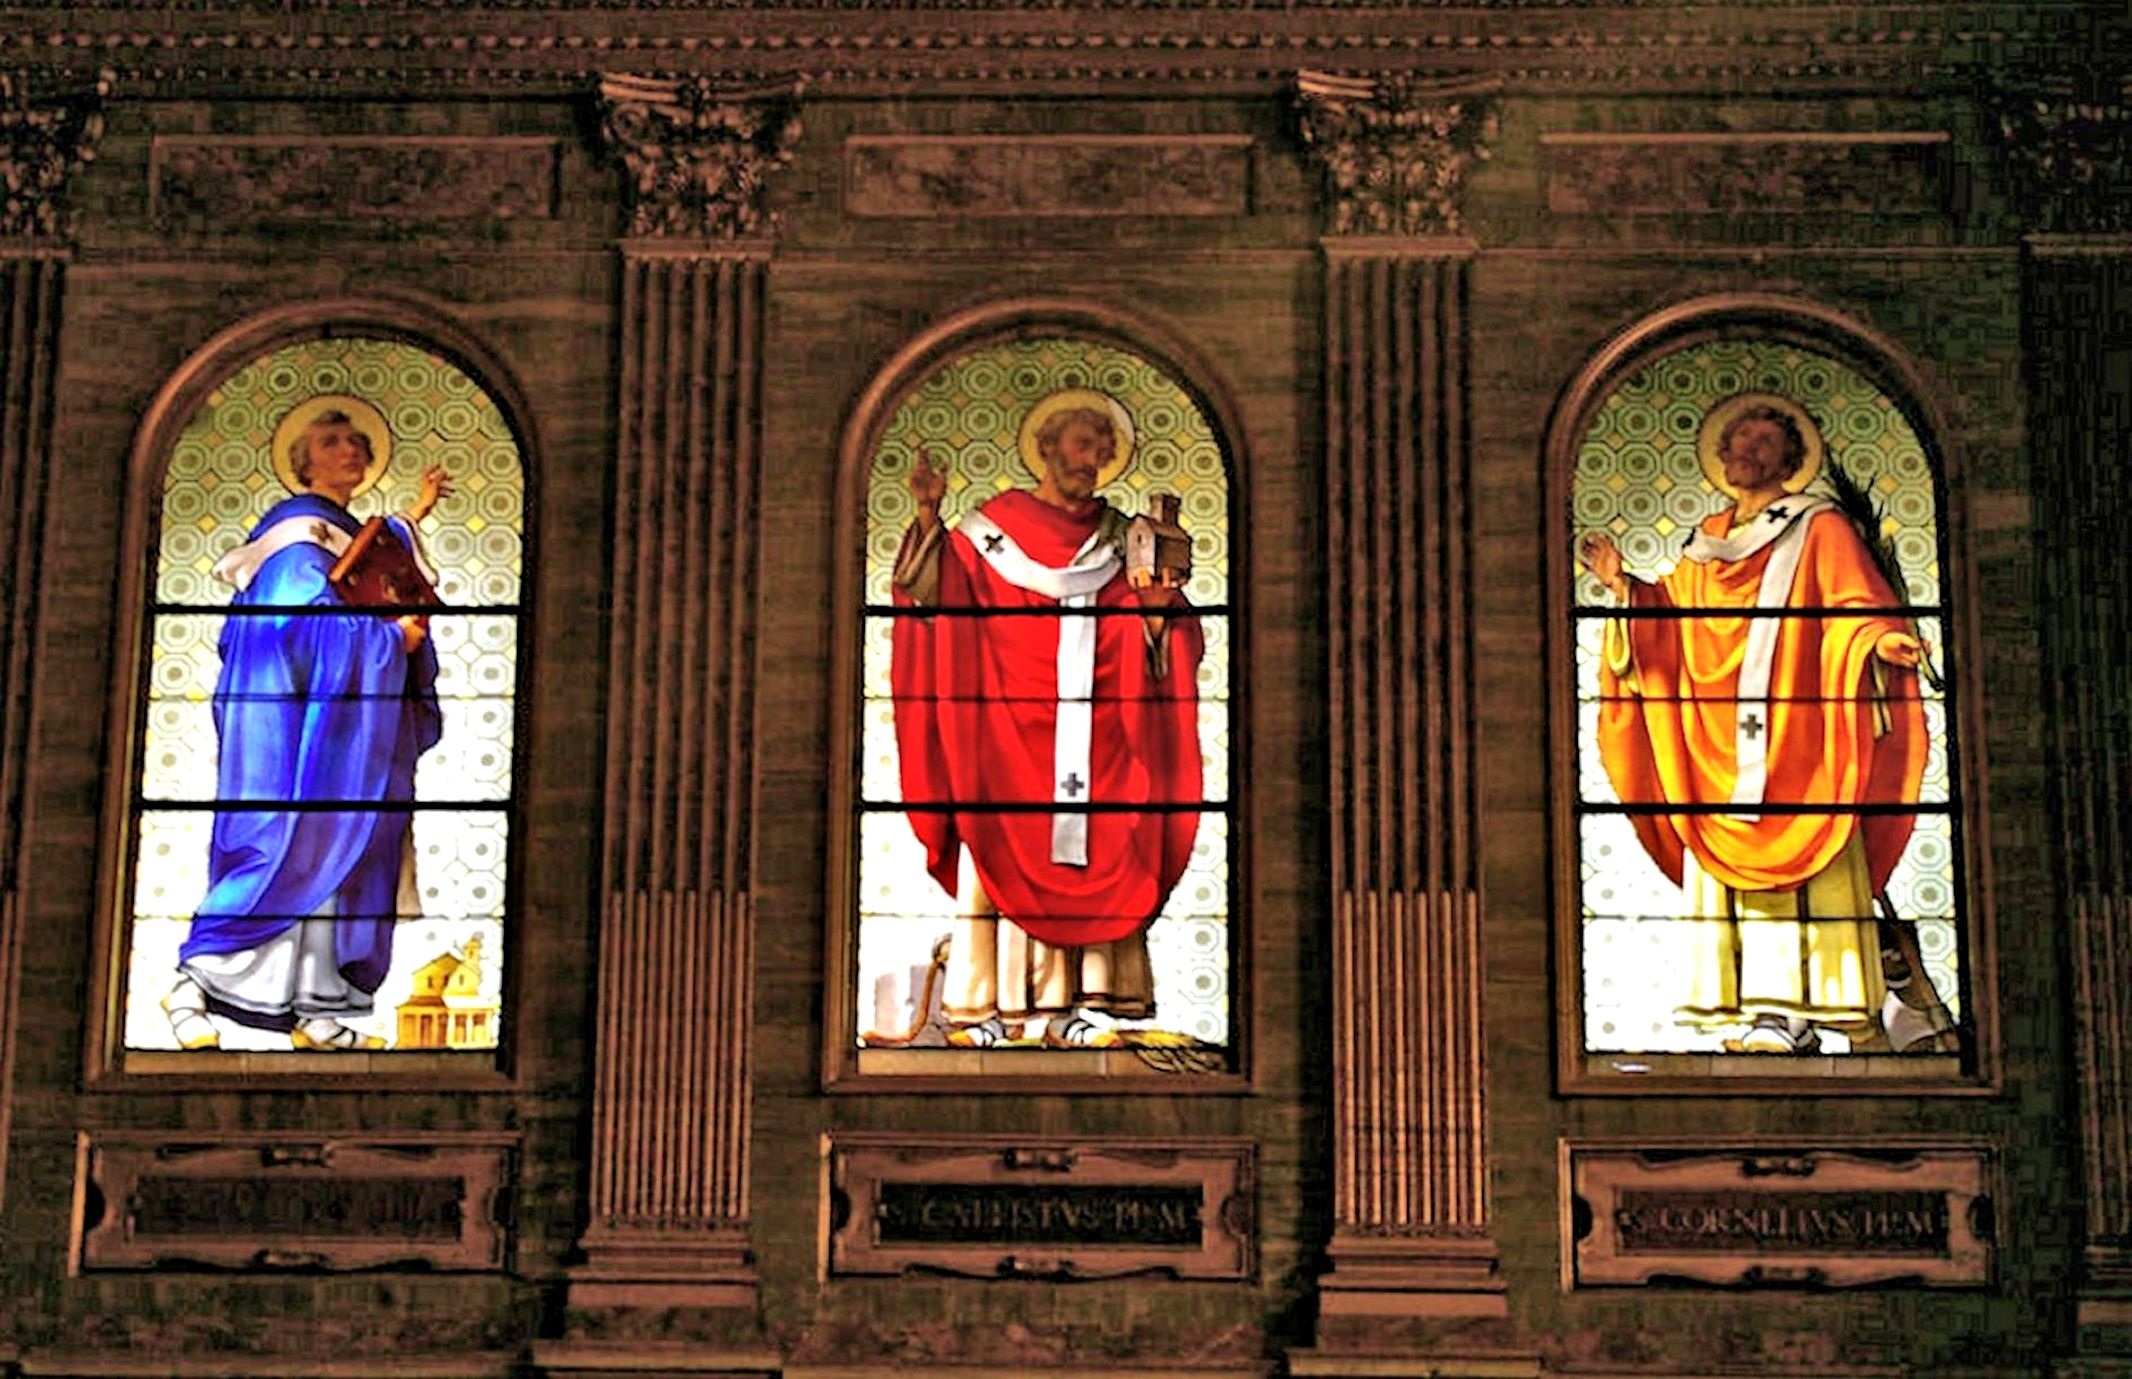
window, glass, italy, facade, church, chapel, material, stained glass, symmetry, christianity, saints, biblical